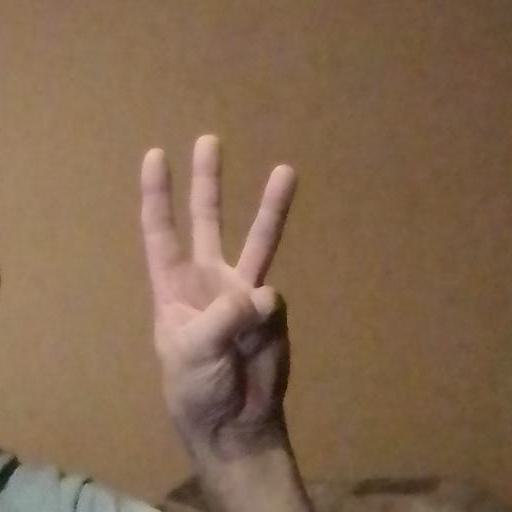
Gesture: three